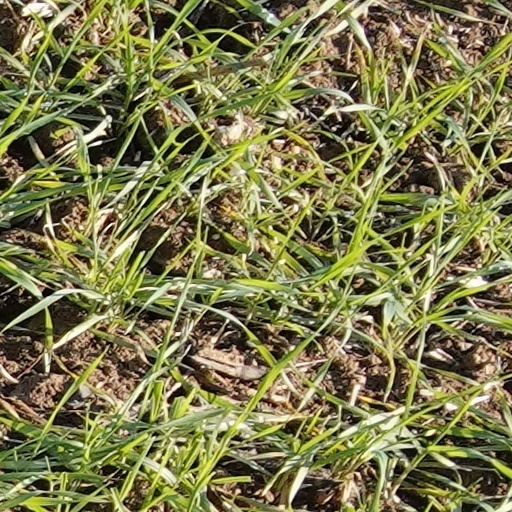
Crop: wheat